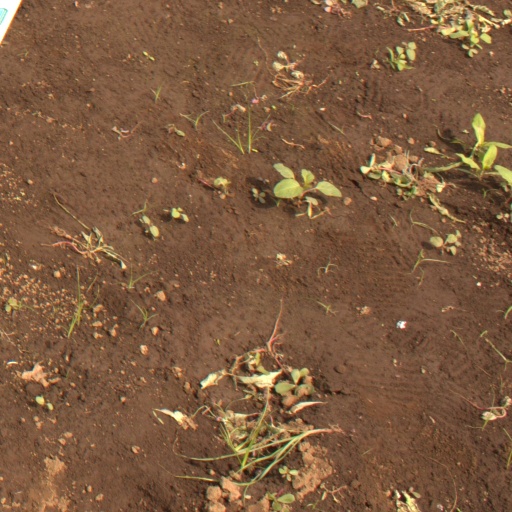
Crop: soybean